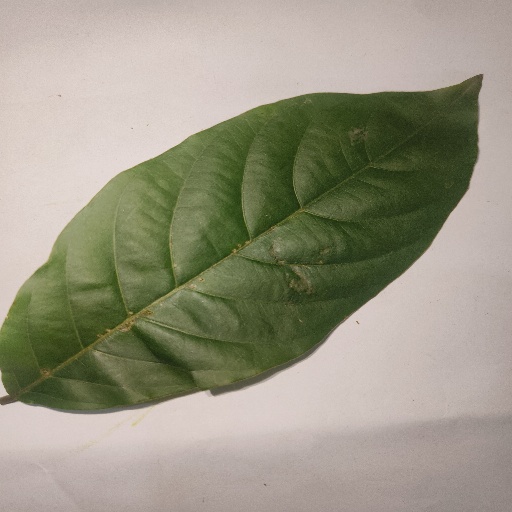
Species: HariTaki
Leaf condition: Healthy Leaf